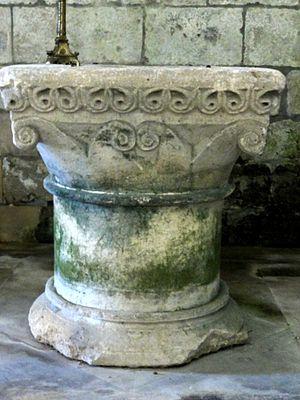
Les fonts baptismaux du XIIe siècle.
L'église Saint-Vaast d'Angicourt est une église catholique paroissiale située à Angicourt, commune de l'Oise.